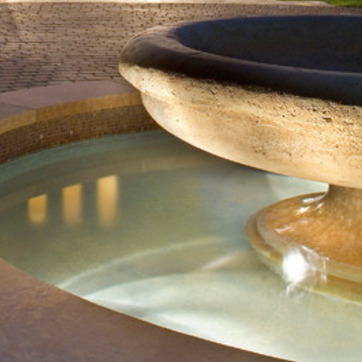
Material: water